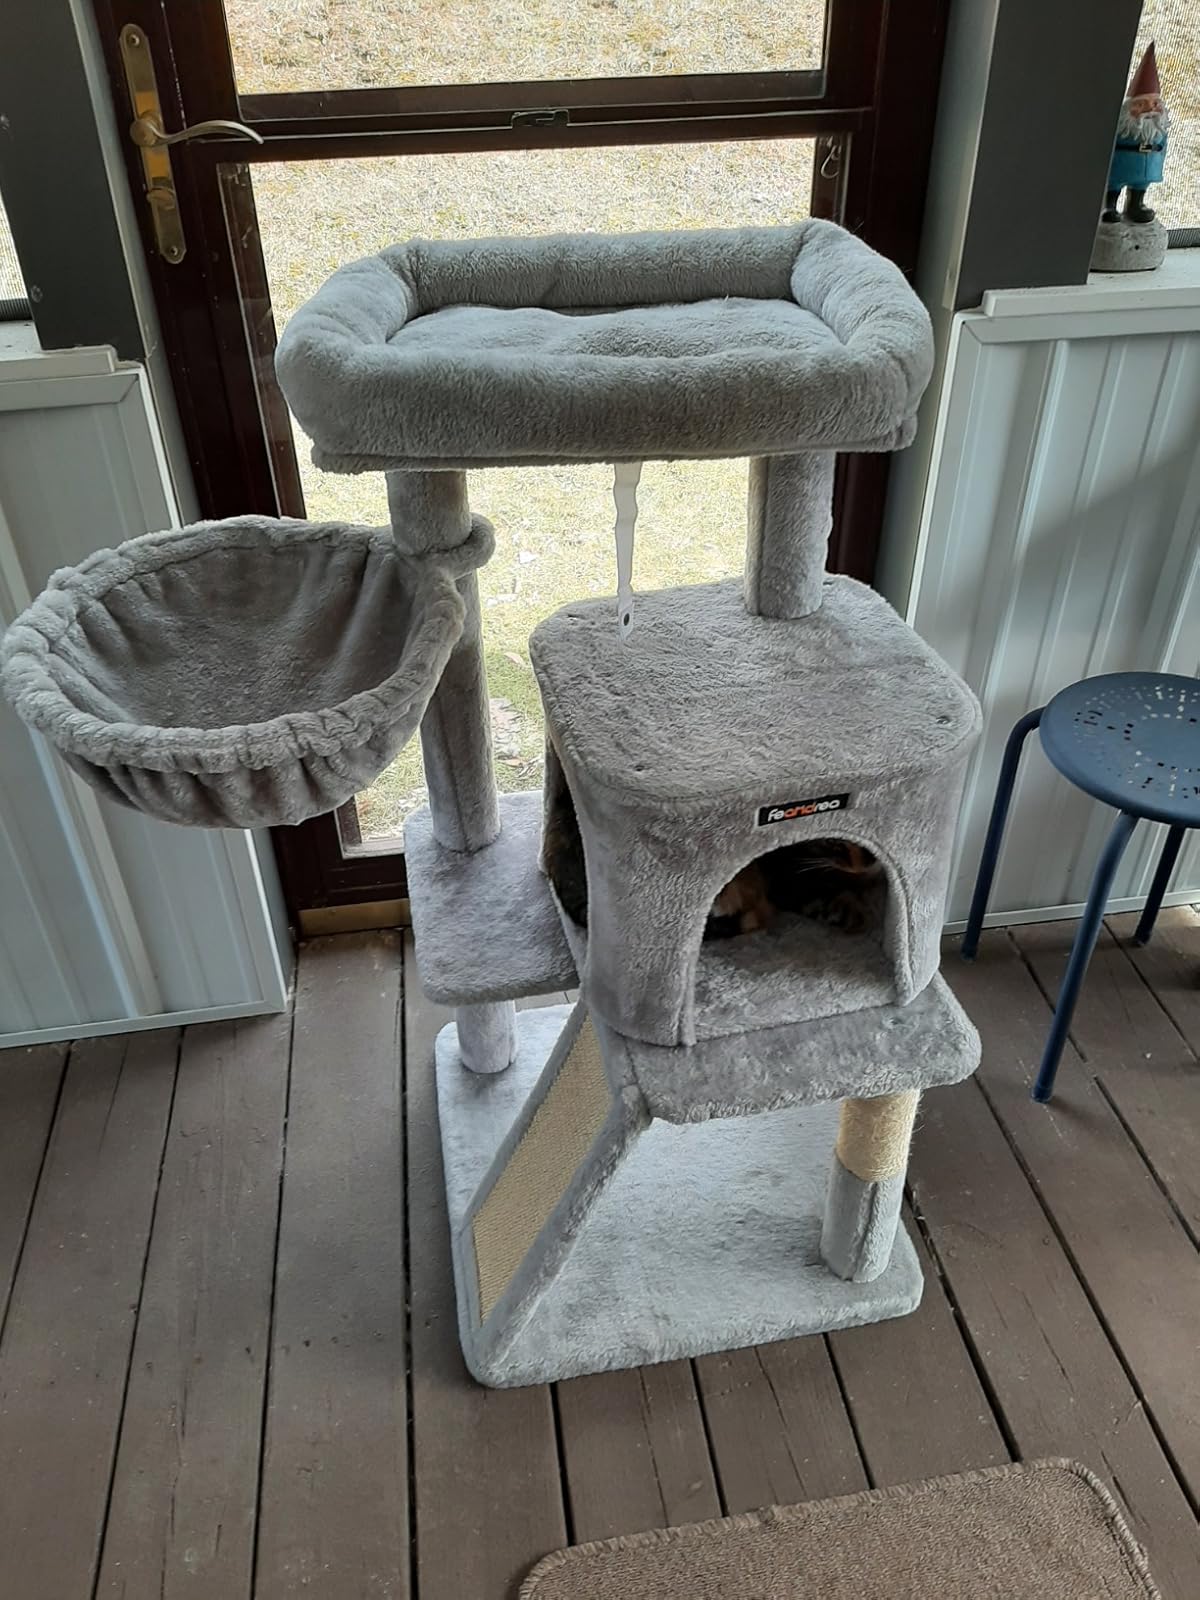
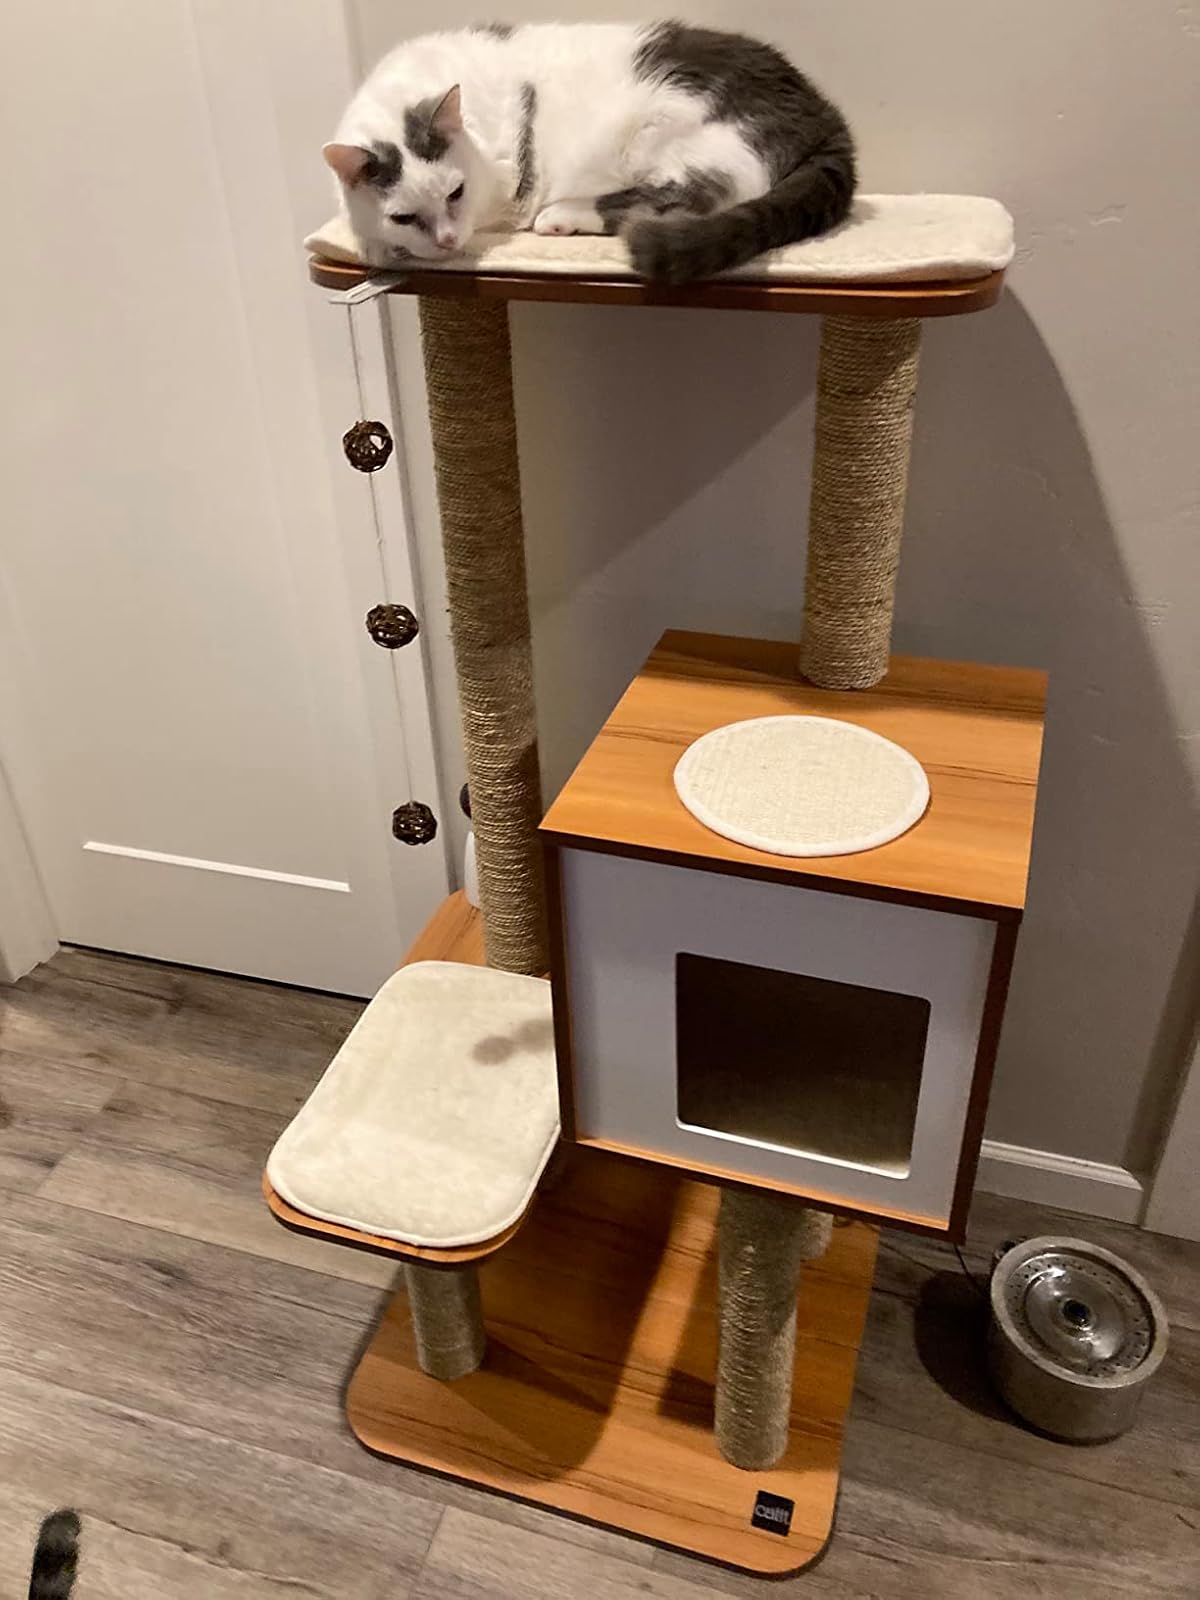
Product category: items_cat tree
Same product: no